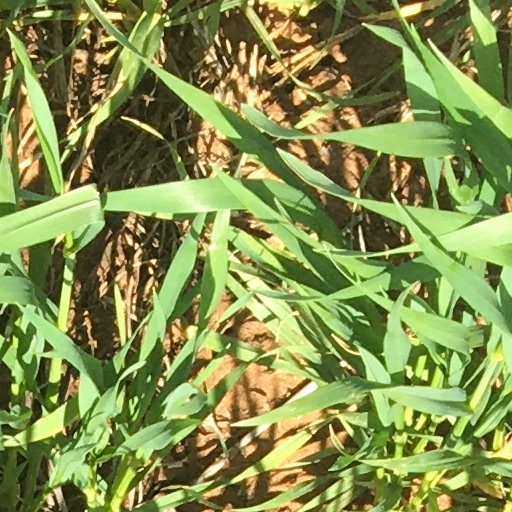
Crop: wheat